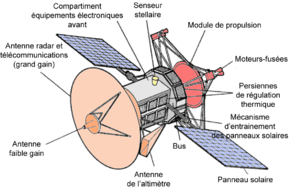
Schéma de la sonde vénusienne Magellan - version avec libellés en français
Magellan est une sonde spatiale interplanétaire américaine lancée en 1989 qui a réalisé la première carte détaillée de la surface de Vénus. Pour parvenir à percer la couche épaisse de nuages qui entoure la planète, la sonde a mis en œuvre un radar à synthèse d'ouverture. Au cours de sa mission, la sonde a également mesuré le champ gravitationnel de la planète.